Petr Chelčický

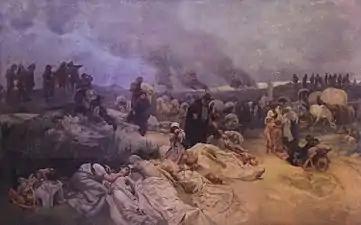
Painting of Chelčický instructing others to not repay evil with evil (1918, by Alphonse Mucha, "The Slav Epic")

As early as 1420, Chelčický taught that violence should not be used in religious matters. Chelčický used the parable of the wheat and the tares to show that both the sinners and the saints should be allowed to live together until the harvest. He thought that it is wrong to kill even the sinful and that Christians should refuse military service. He argued that if the poor refused, the lords would have no one to go to war for them.